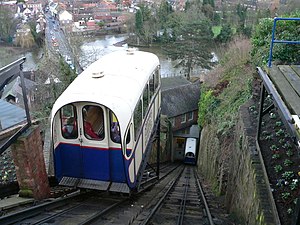
Bridgnorth Cliff Railway
Et kig nedad fra topstationen.
Bridgnorth Cliff Railway, der også kaldes Bridgnorth Funicular Railway eller Castle Hill Railway, er en kabelbane i byen Bridgnorth i Shropshire, England. Kabelbanen forbinder de to bydele i Bridgnorth, Low Town ved floden Severn og High Town ved ruinerne af Bridgnorth slot.